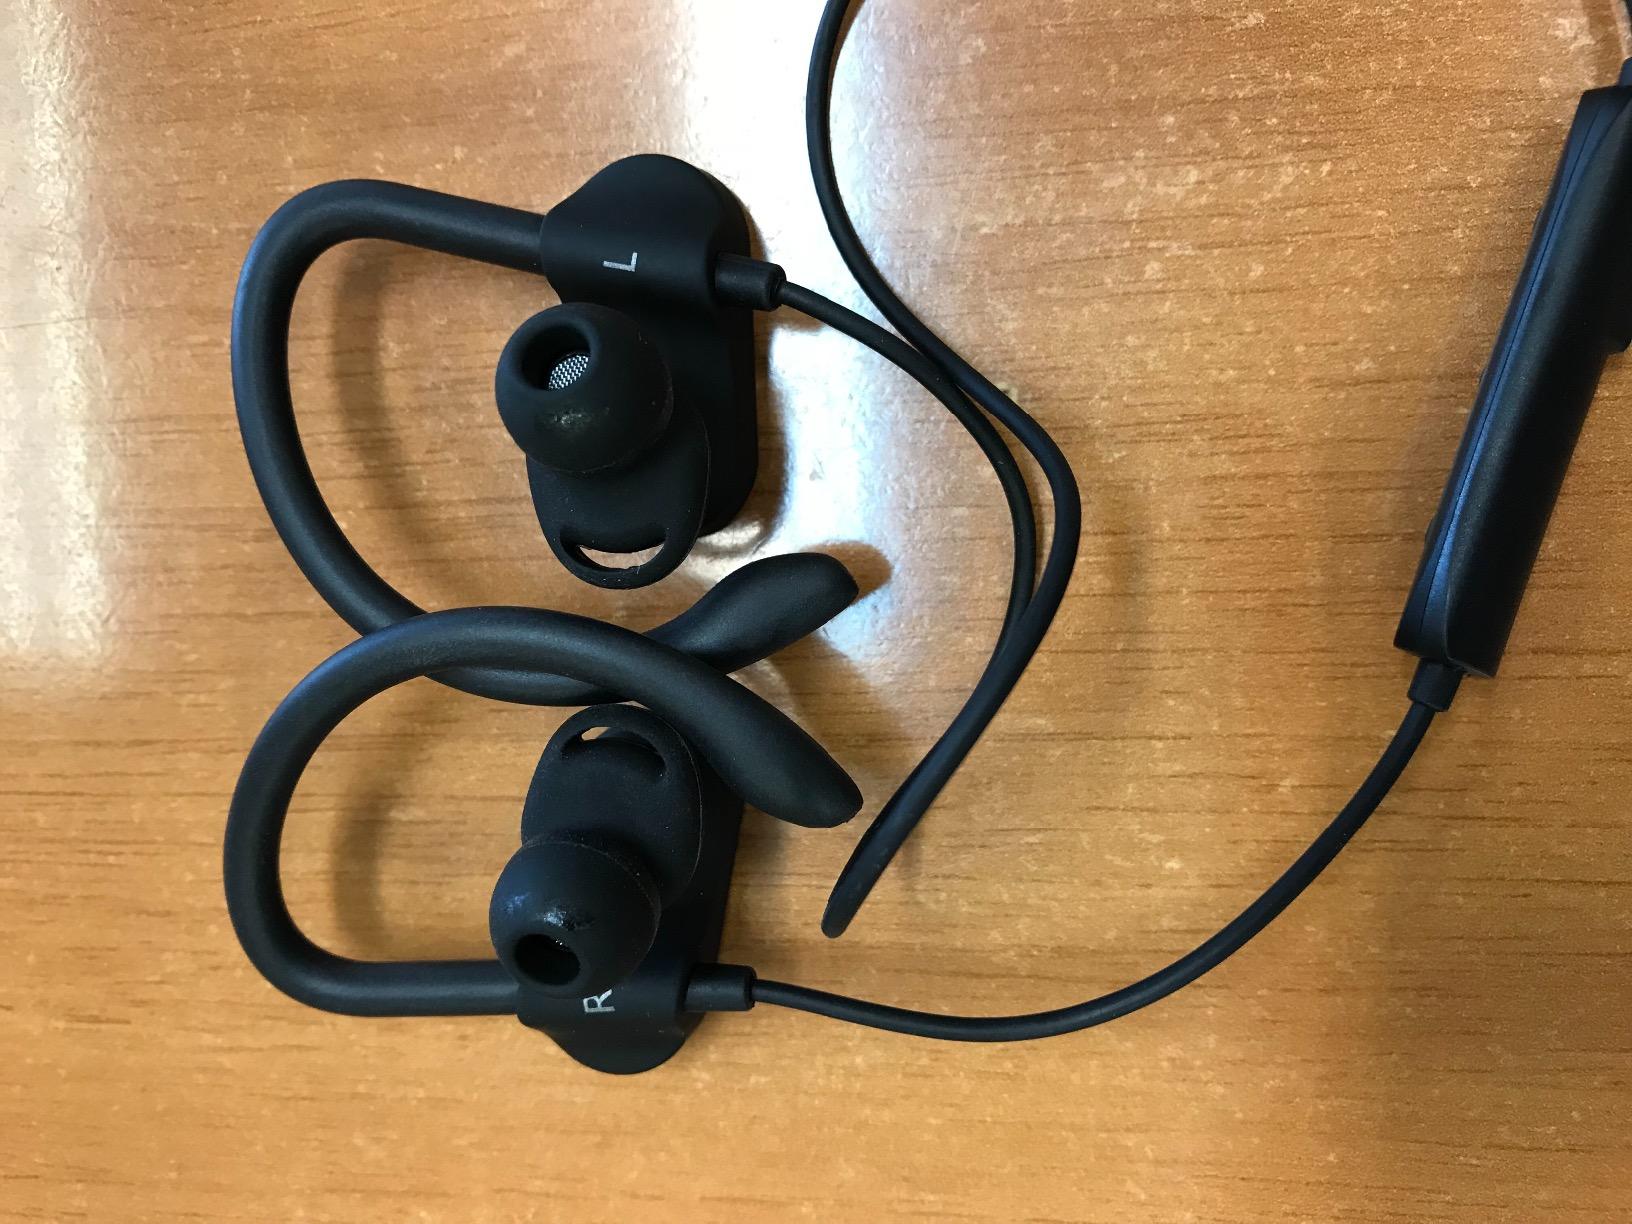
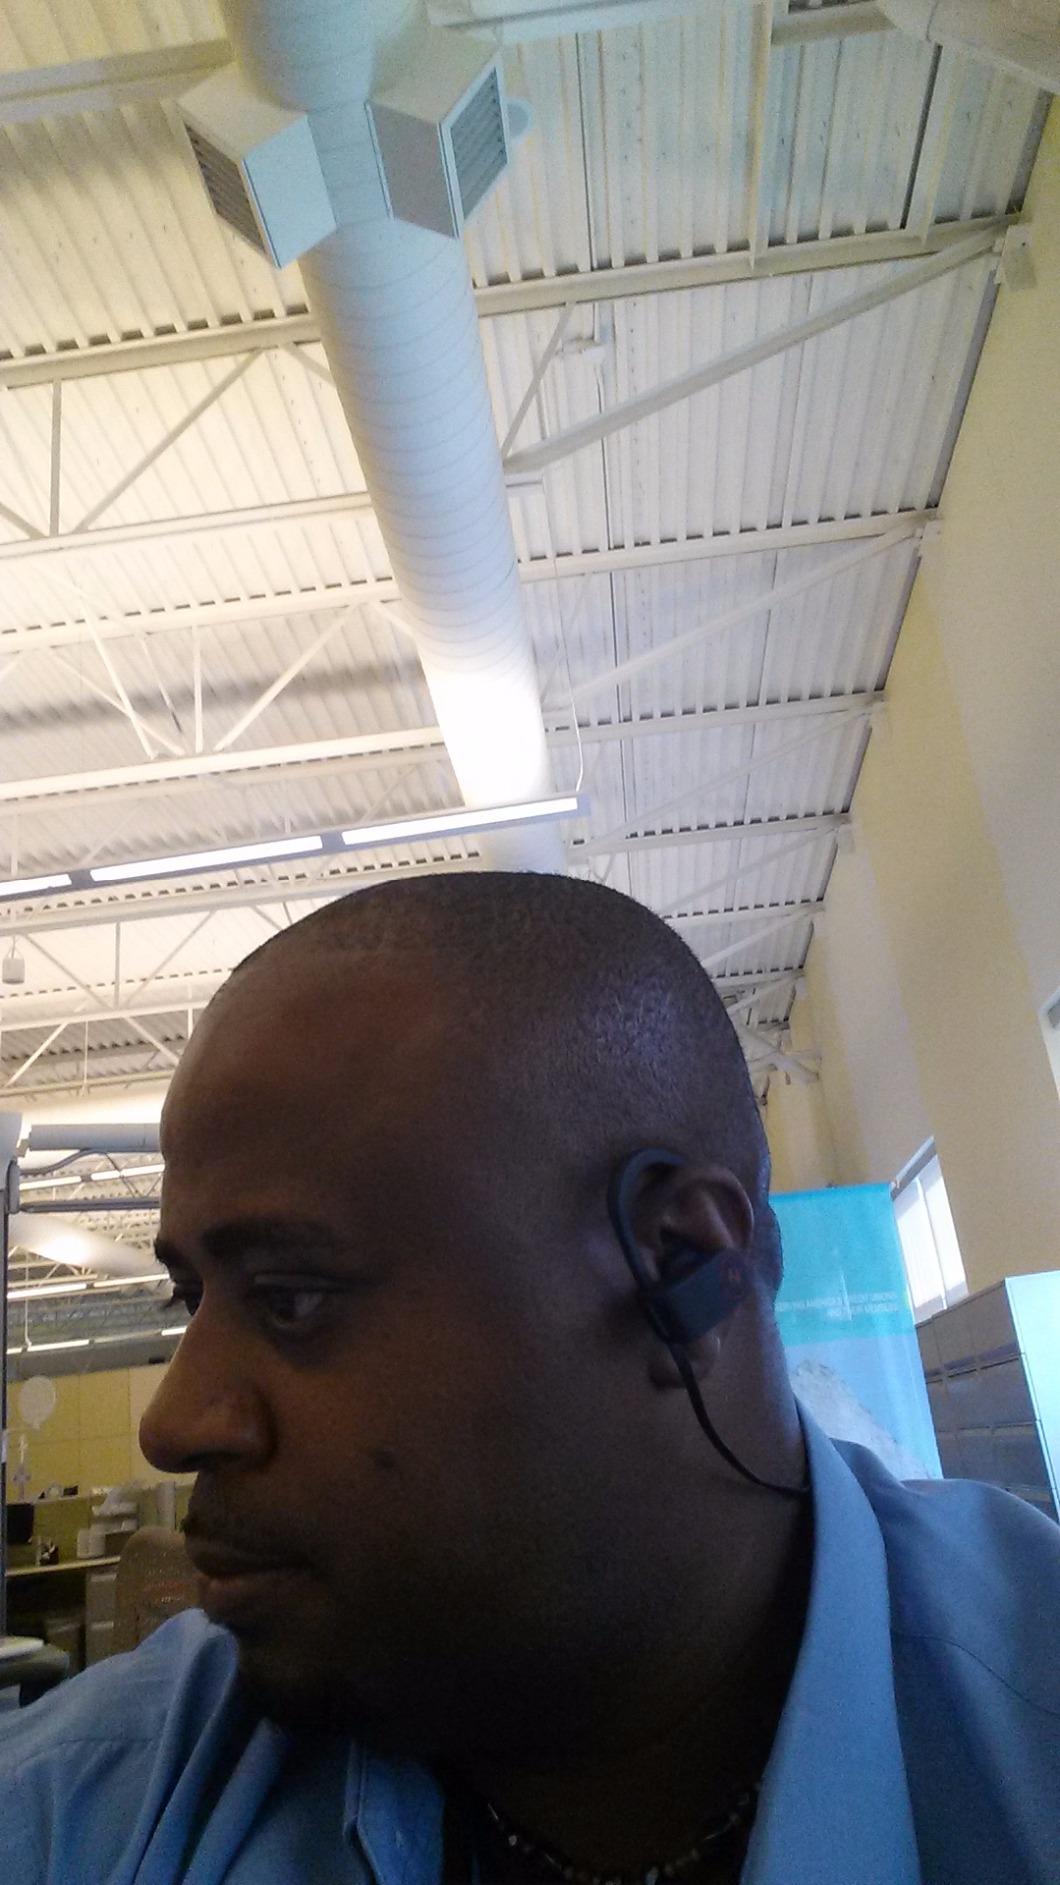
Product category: headphones
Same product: no